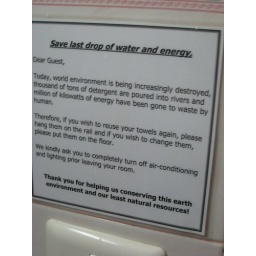
This sign was in the bathroom at our guesthouse in Vientiane, Laos